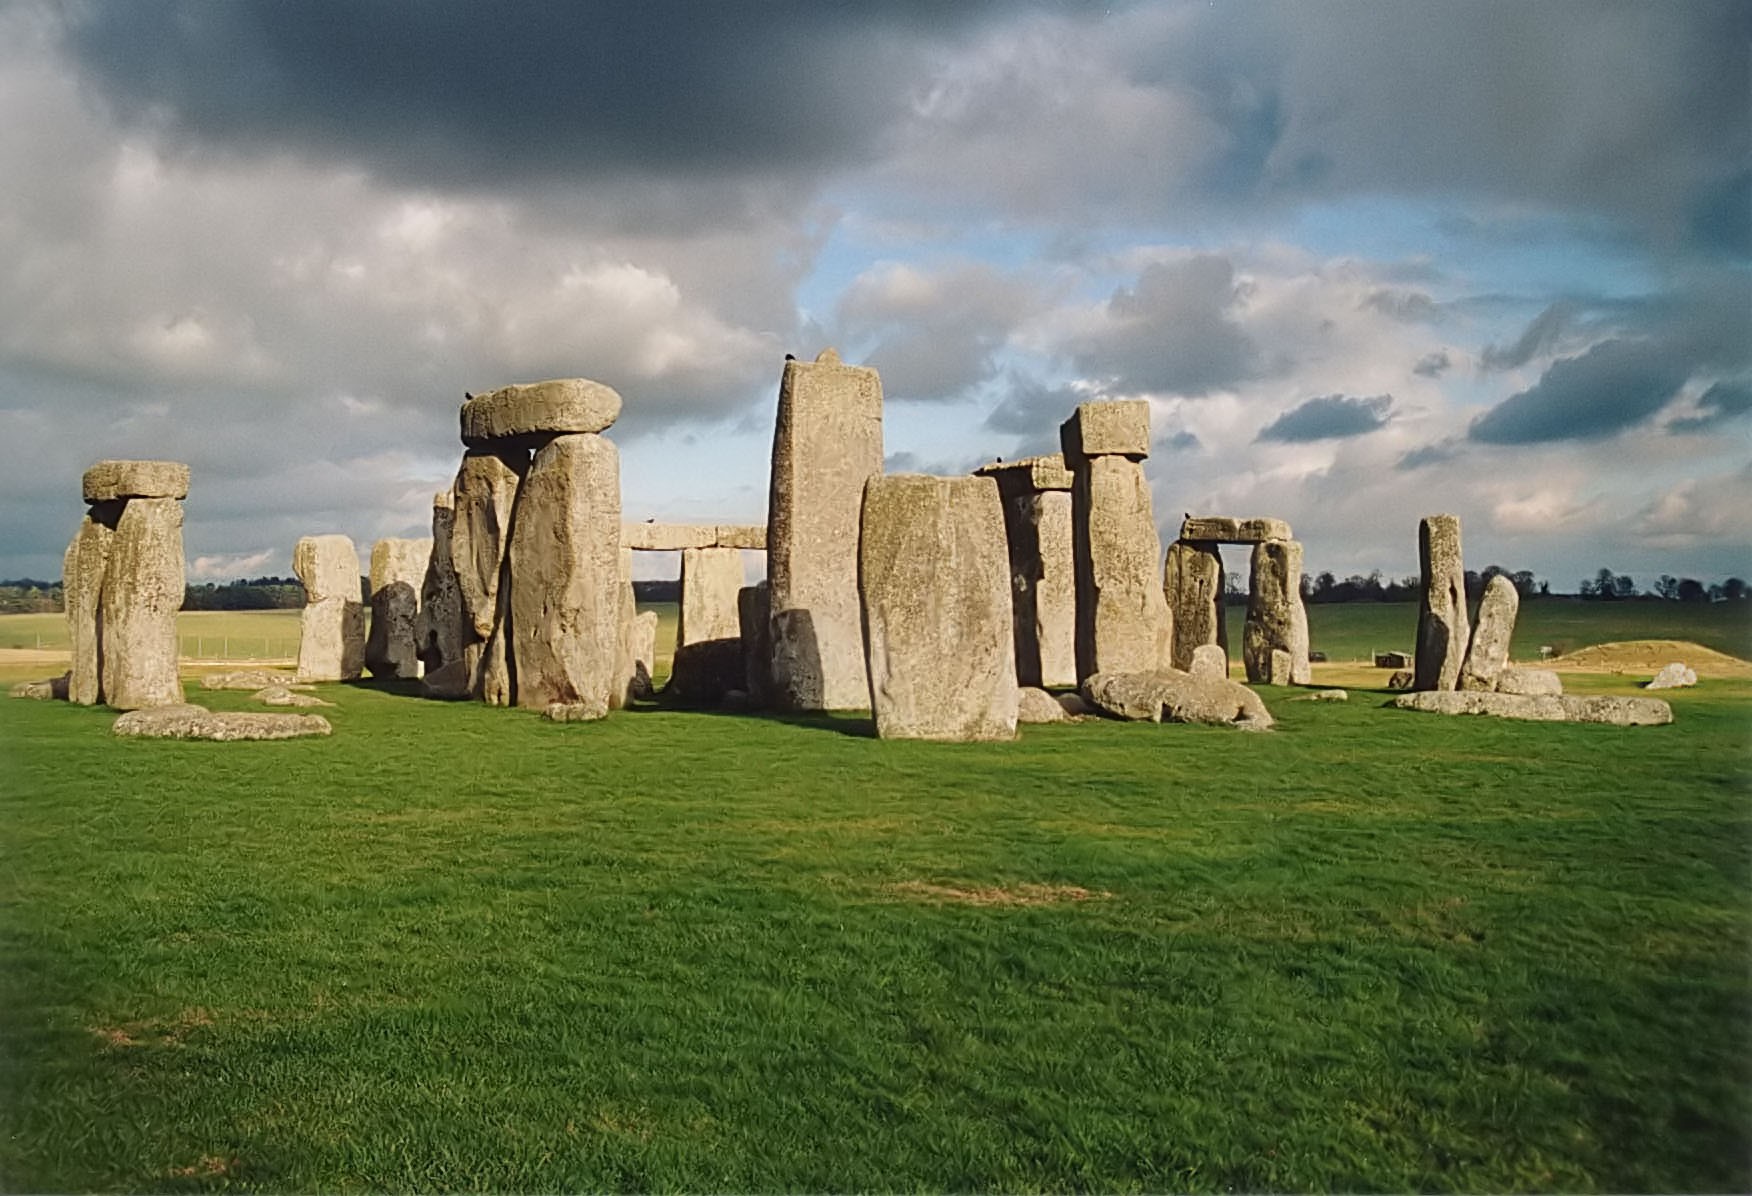
Landmark: Stonehenge